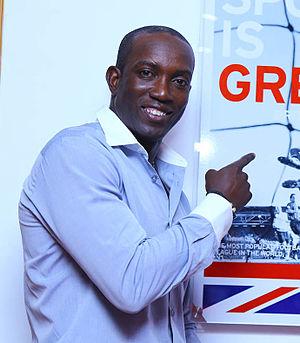
Dwight Eversley Yorke est un footballeur trinidadien. Dwight Yorke était surnommé « The Smiling Assassin », à cause de son sourire permanent et des capacités de buteur.